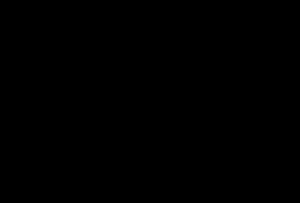
Lors de la saison 2012-2013, l'AS Saint-Étienne participe à la Ligue 1 pour la 60ᵉ fois, à la Coupe de France pour la 79ᵉ fois, à la Coupe de la Ligue pour la 19ᵉ fois.
Le Fußball-Club Bayern München e.V., couramment abrégé en FC Bayern München ou FC Bayern et partiellement francisé en FC Bayern Munich, Bayern Munich ou Bayern de Munich, est un club omnisports allemand fondé le 27 février 1900 et basé à Munich, en Bavière. Le club est connu par sa section football, externalisé en 2001 en FC Bayern München AG. Son équipe masculine joue depuis 1965 en Bundesliga et est surnommée Rekordmeister, étant l'un des clubs les plus titrés d'Allemagne et d'Europe.
Lors de la saison 2011-2012, l'AS Saint-Étienne participe à la Ligue 1 pour la 59ᵉ fois, à la Coupe de France pour la 78ᵉ fois, à la Coupe de la Ligue pour la 18ᵉ fois.
Lors de la saison 2010-2011, l'AS Saint-Étienne participe à la Ligue 1 pour la 58ᵉ fois, à la Coupe de France pour la 77ᵉ fois, à la Coupe de la Ligue pour la 17ᵉ fois.